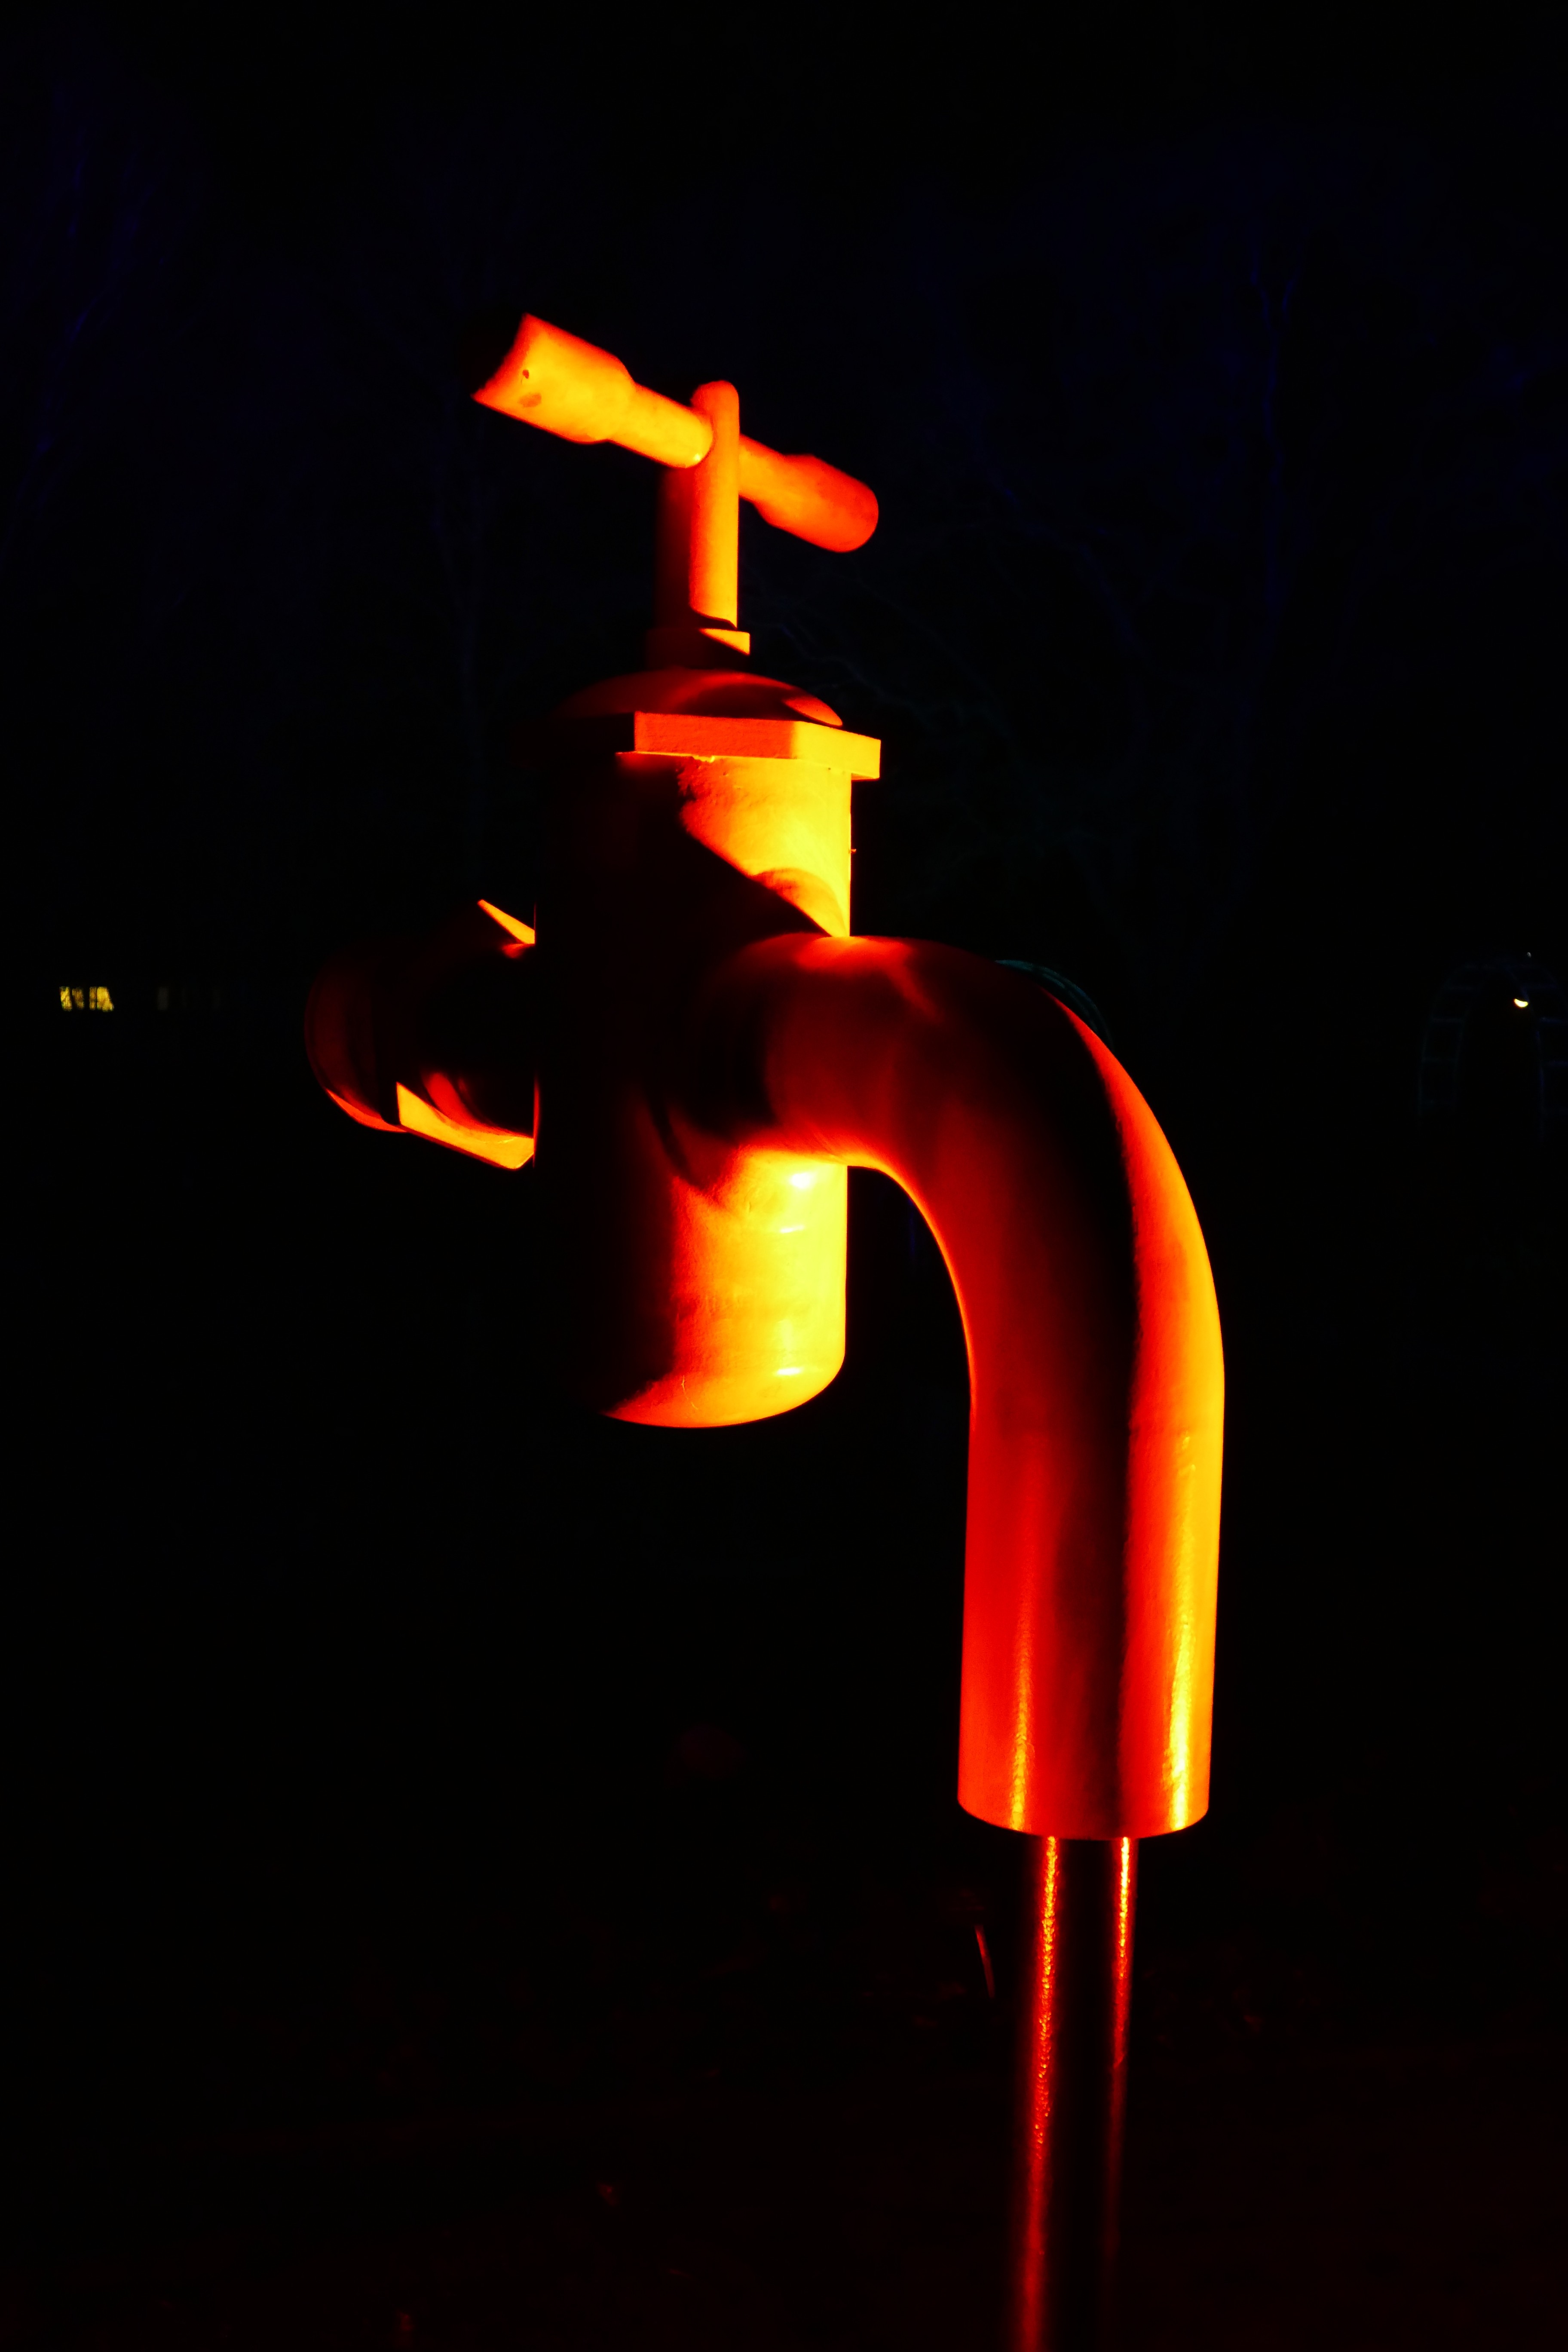
light, night, number, dark, evening, red, park, flame, fire, darkness, street light, yellow, tourism, lighting, eat, neon, font, sculpture, crane, light installation, north rhine westphalia, water crane, parking lights, gruga, gruga eat